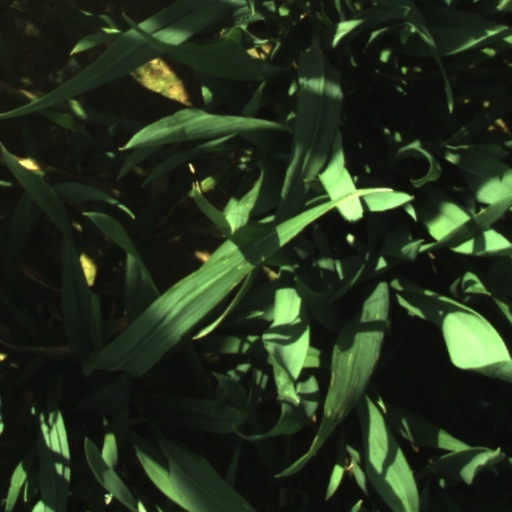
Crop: wheat